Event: Nepal Earthquake
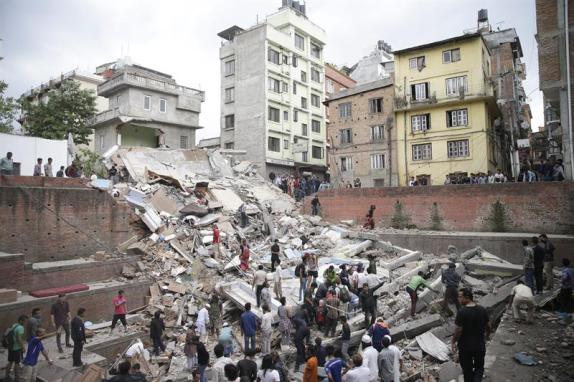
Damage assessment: damage